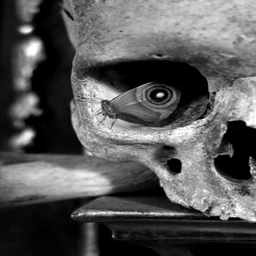
the eye of the beholder